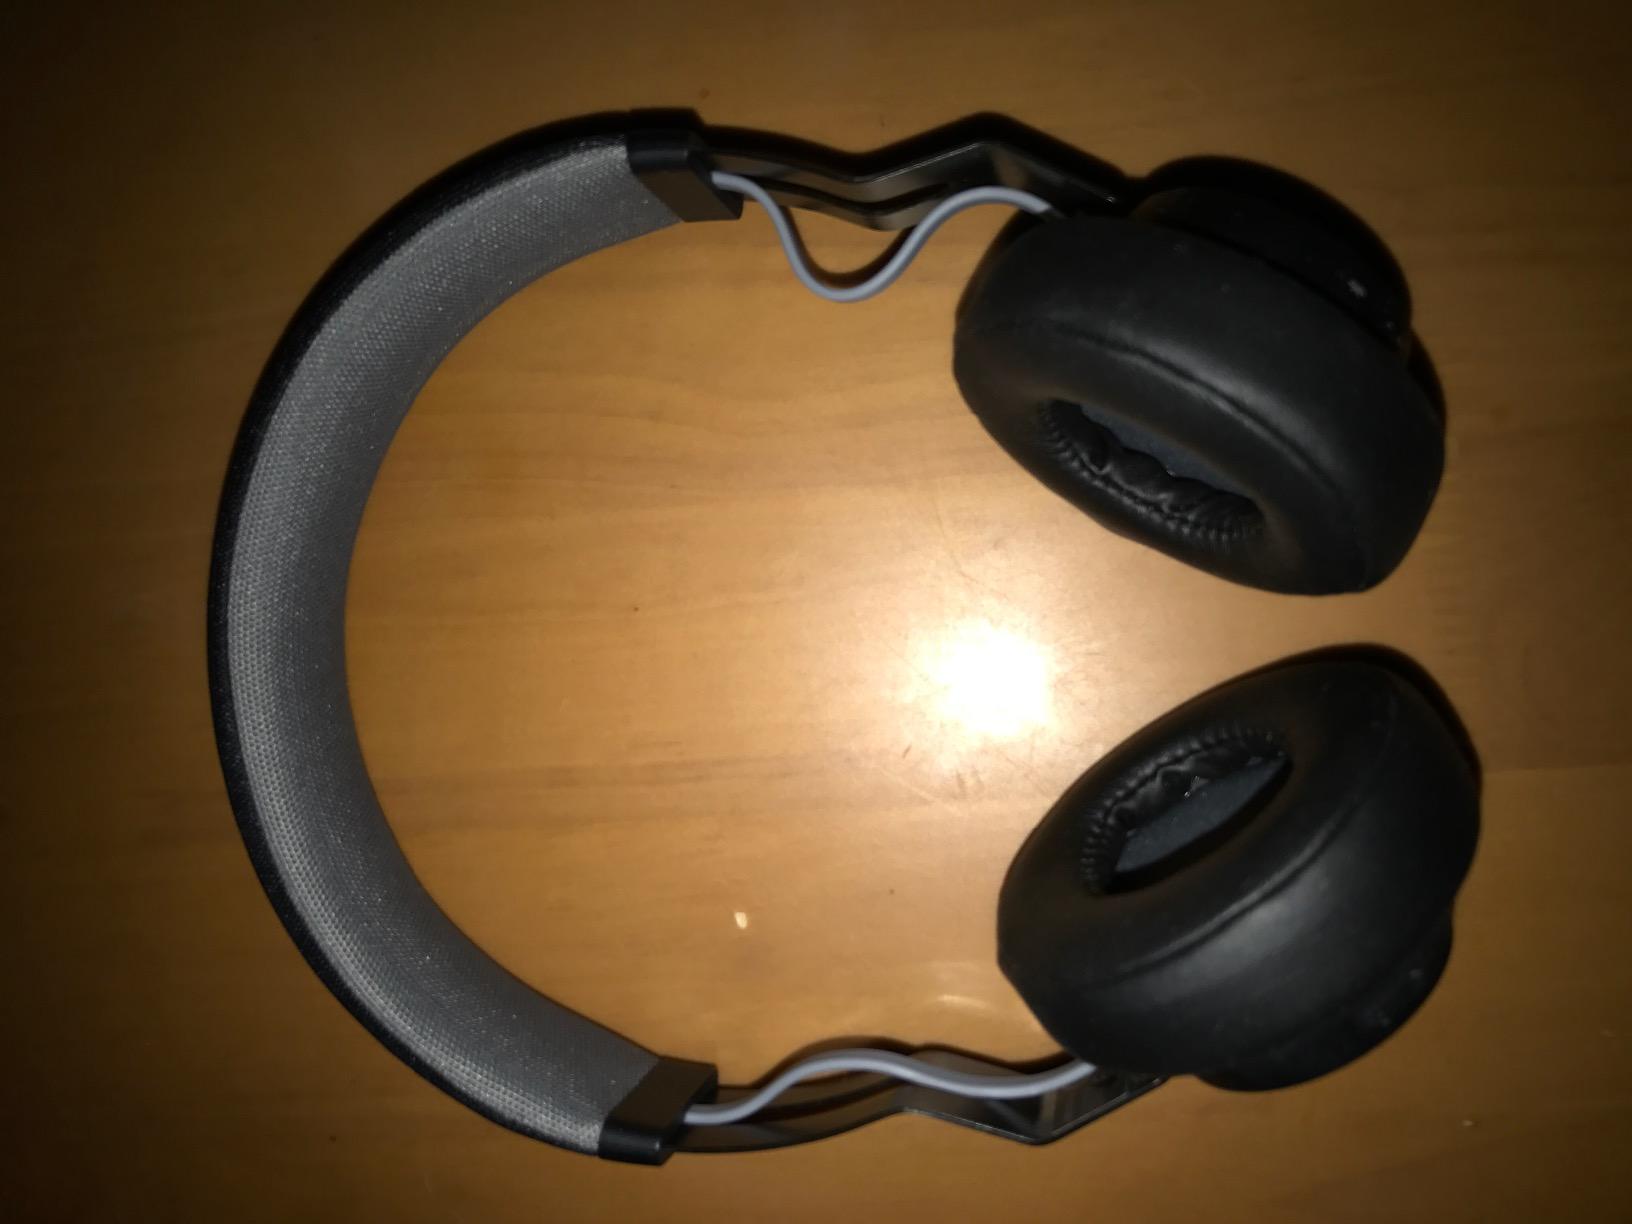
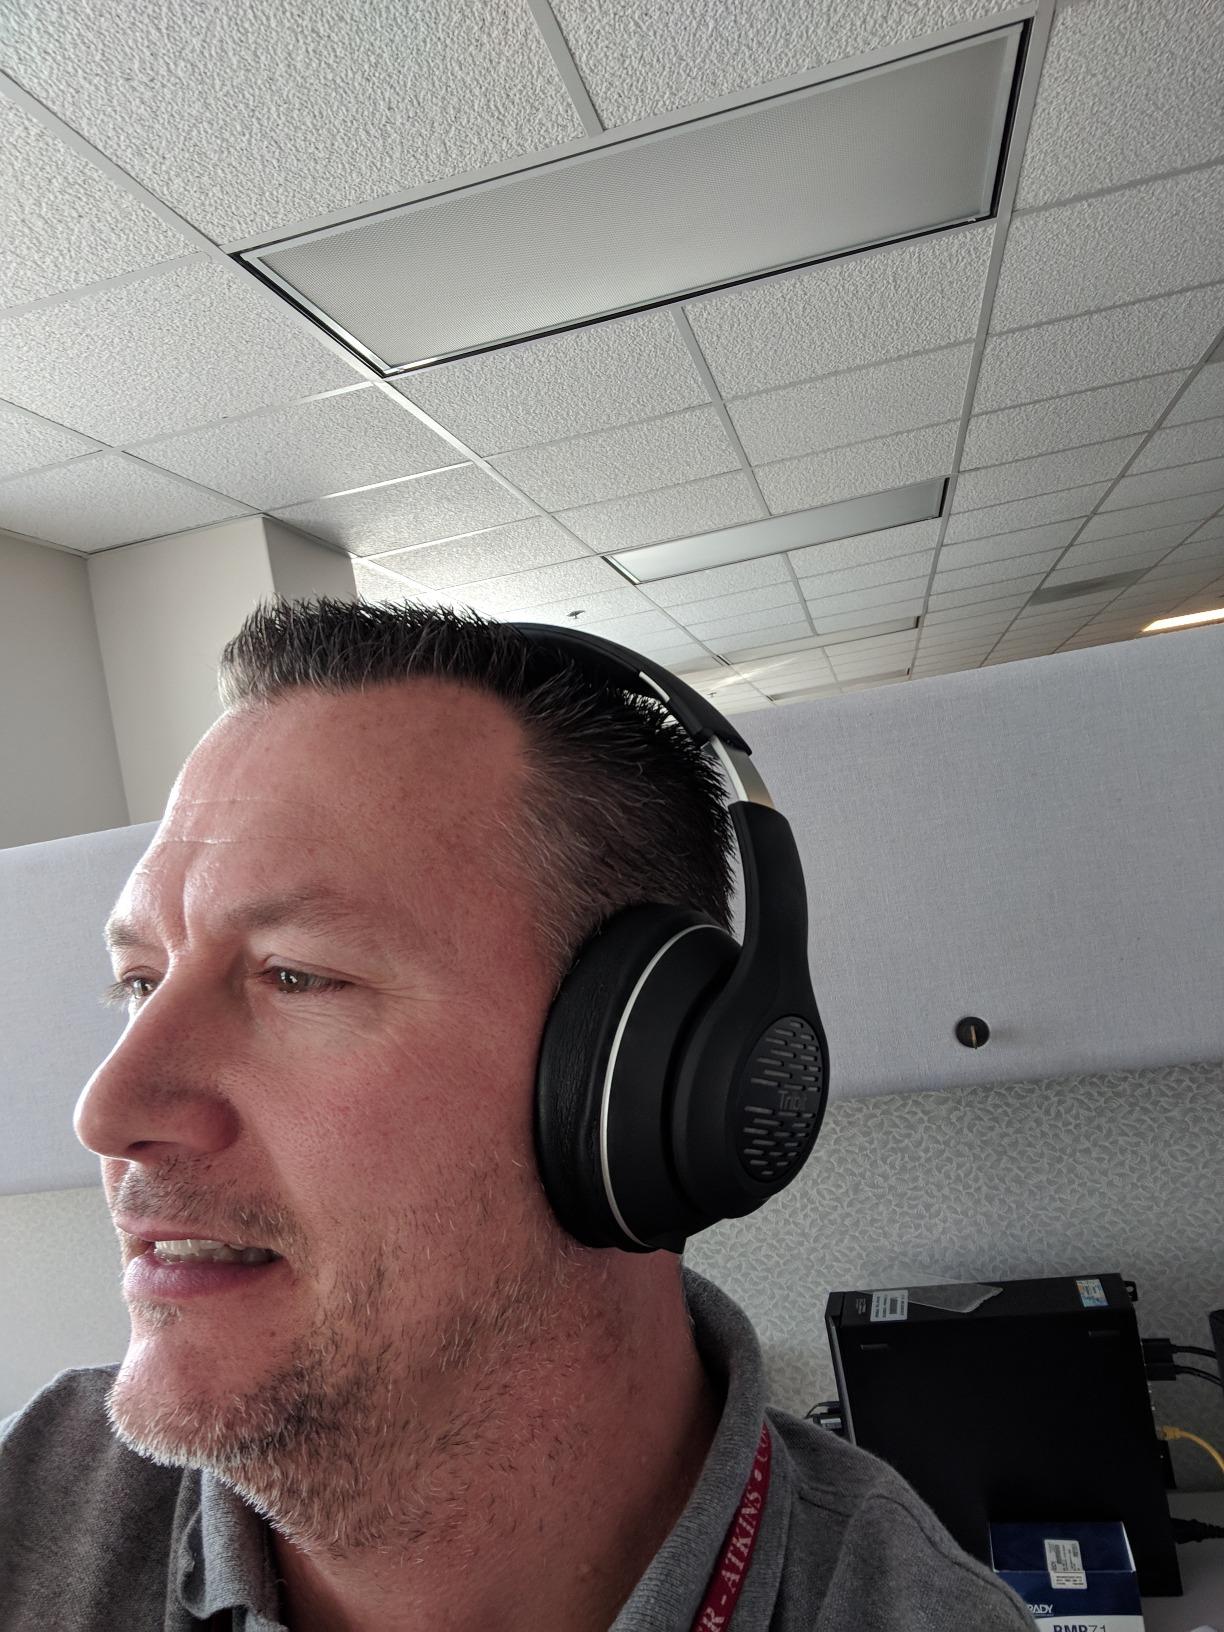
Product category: headphones
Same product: no